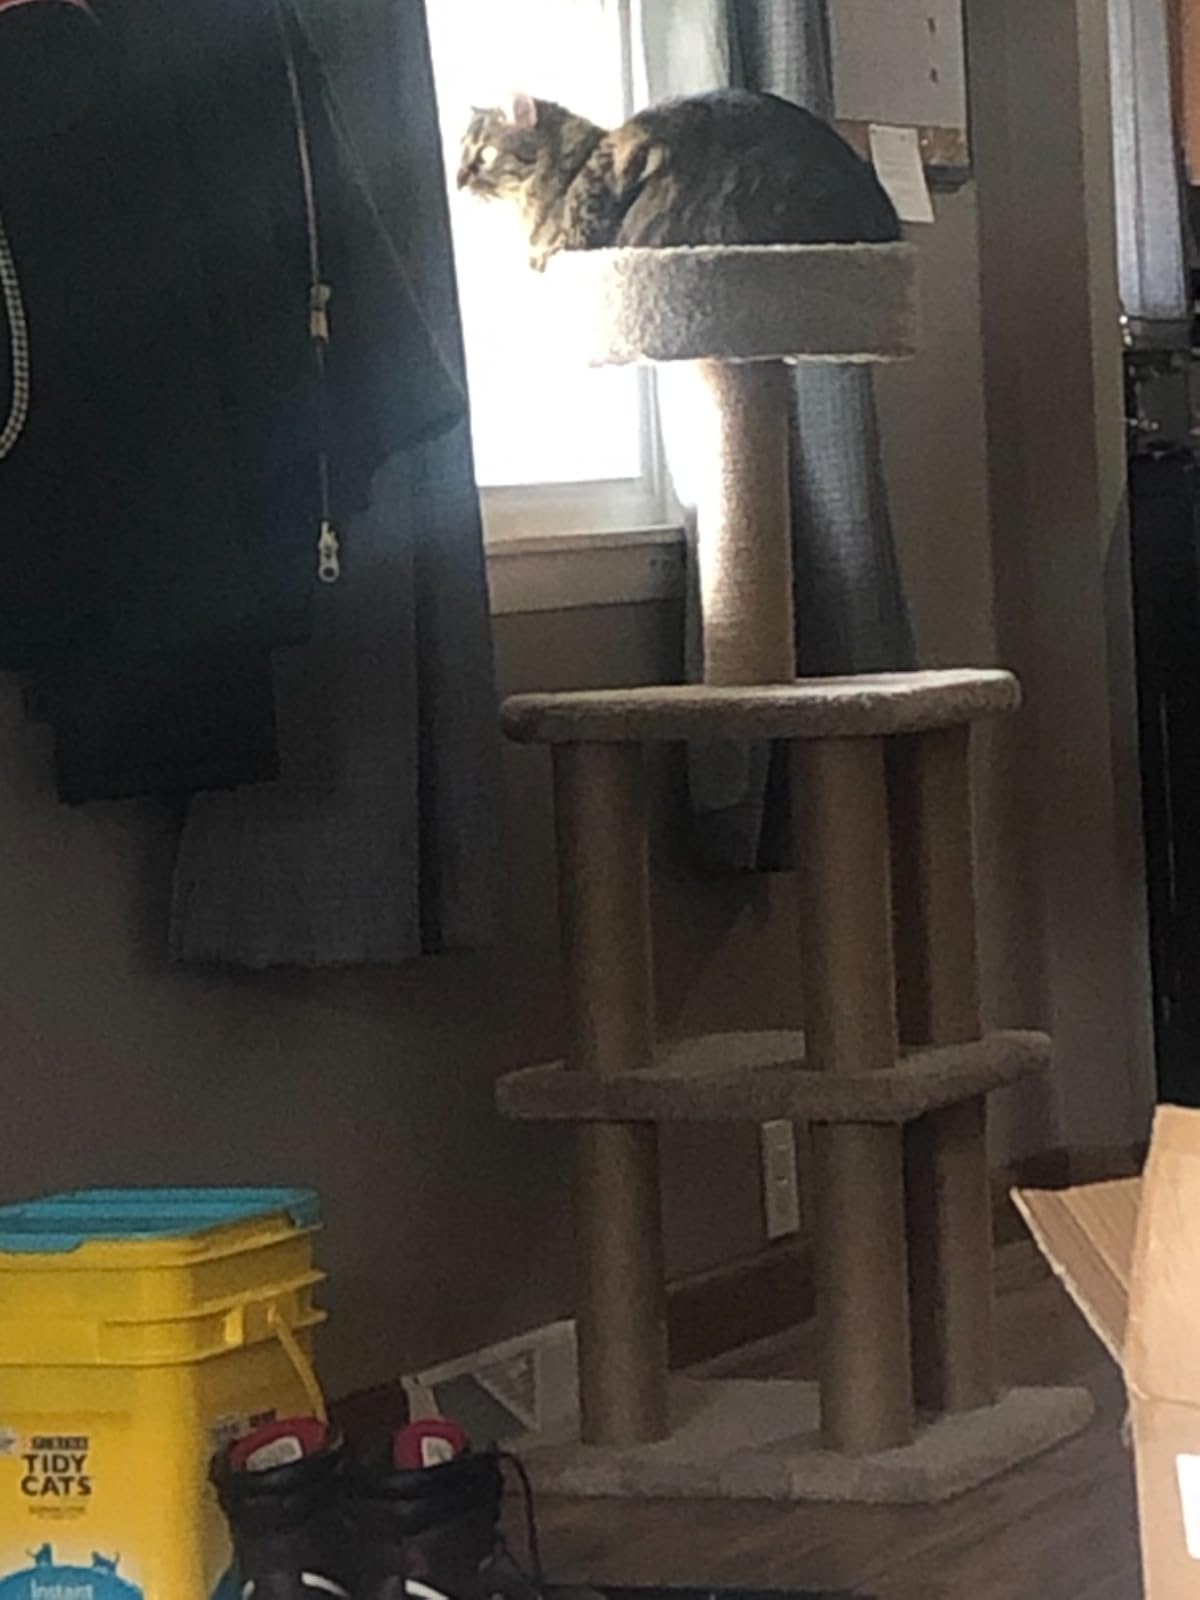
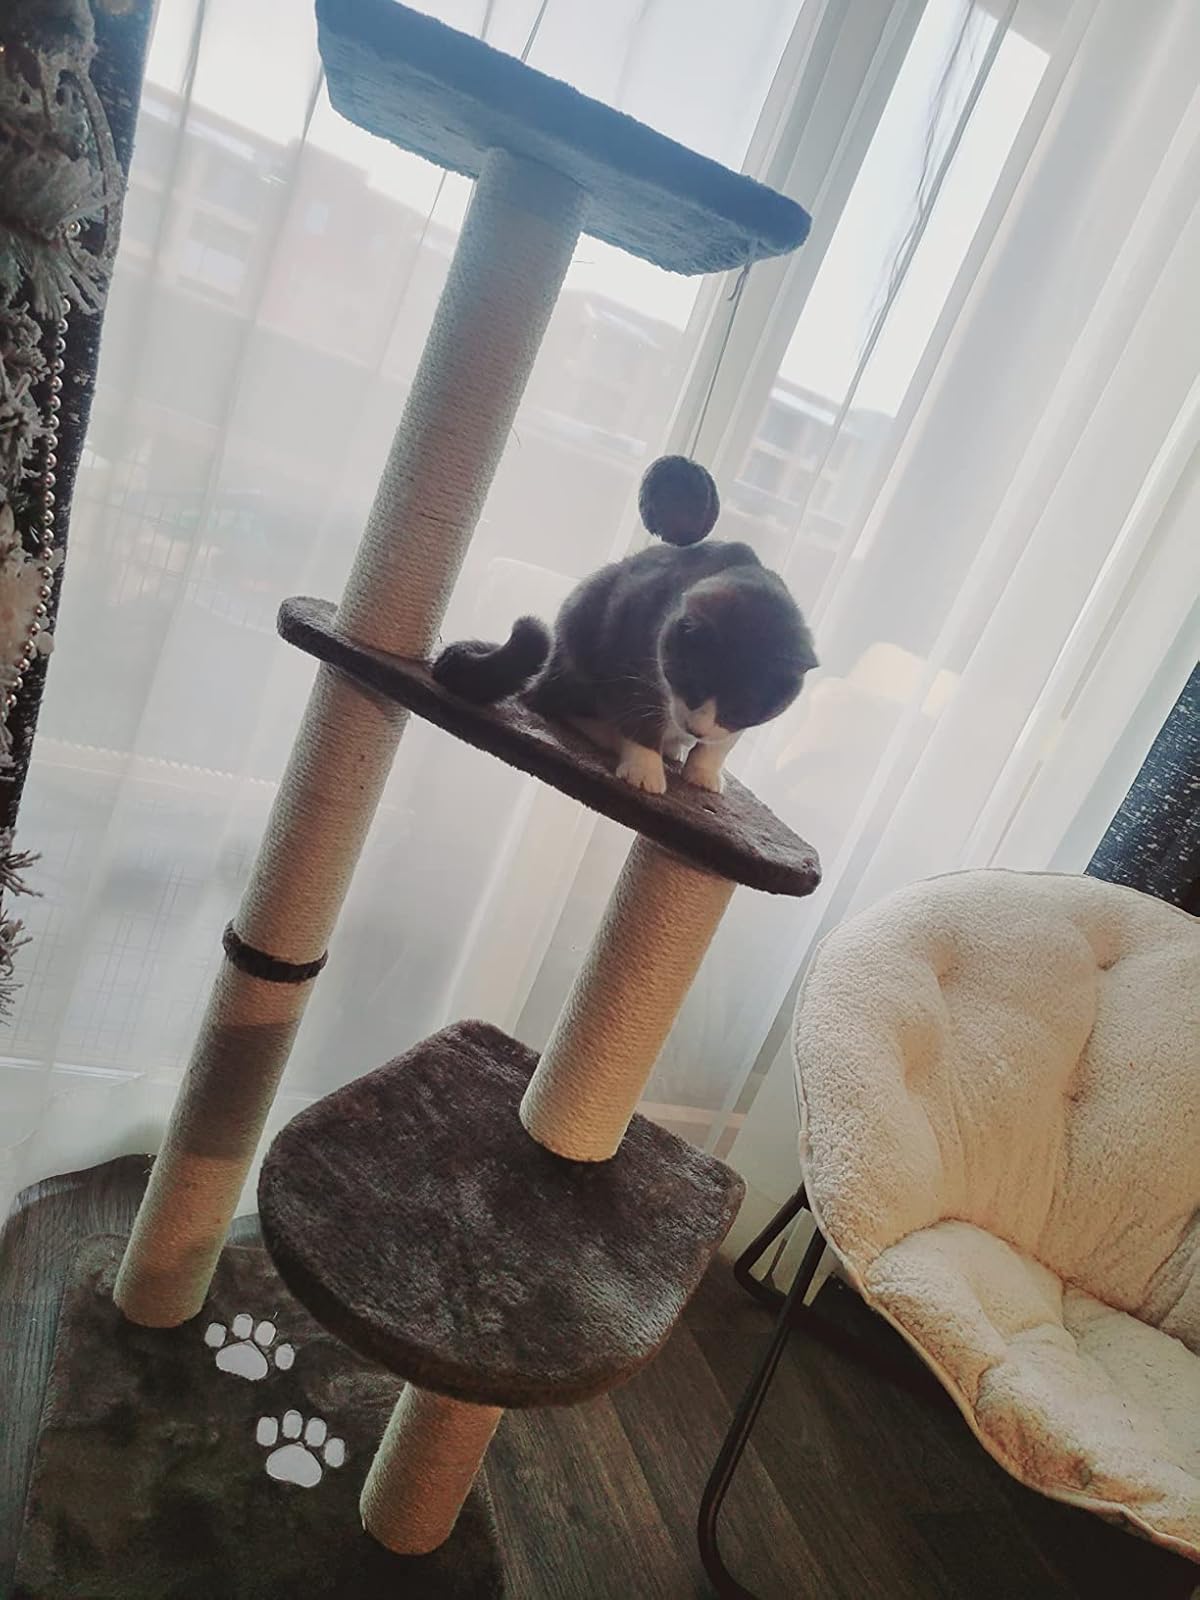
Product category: items_cat tree
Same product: no